Macy's Union Square

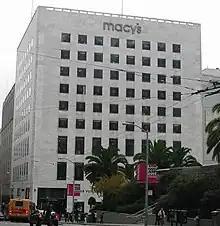
I. Magnin Building, part of Macy's Union Square 1995-2018

In 1984, Macy's opened a separate separate Men's Store in a building across Stockton Street from its Main Store. The building at 100-120 Stockton Street was built in 1974 and previously a branch of the Hawaii-based Liberty House (department store), bringing the total area of the complex to .